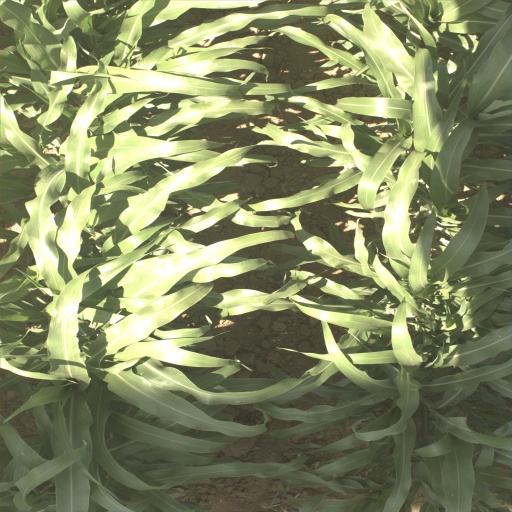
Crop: sorghum